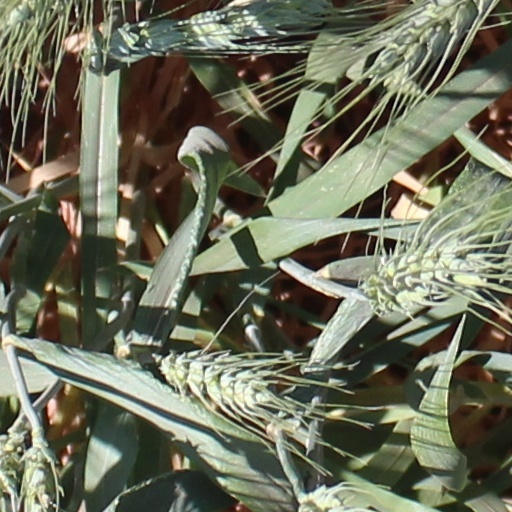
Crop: wheat